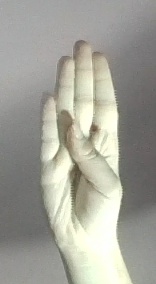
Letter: kaaf